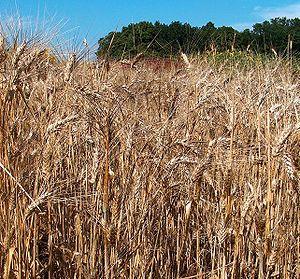
Les Prairies canadiennes sont une grande région de terre sédimentaires plate s'étendant dans l'Ouest canadien entre le bouclier canadien qui est à l'Est de celles-ci et les montagnes Rocheuses qui sont à l'Ouest. Les Prairies canadiennes sont une des régions agricoles majeures dans le monde. Les deux activités les plus importantes sont la culture du blé dans le sud des prairies et l'élevage bovin en Alberta.